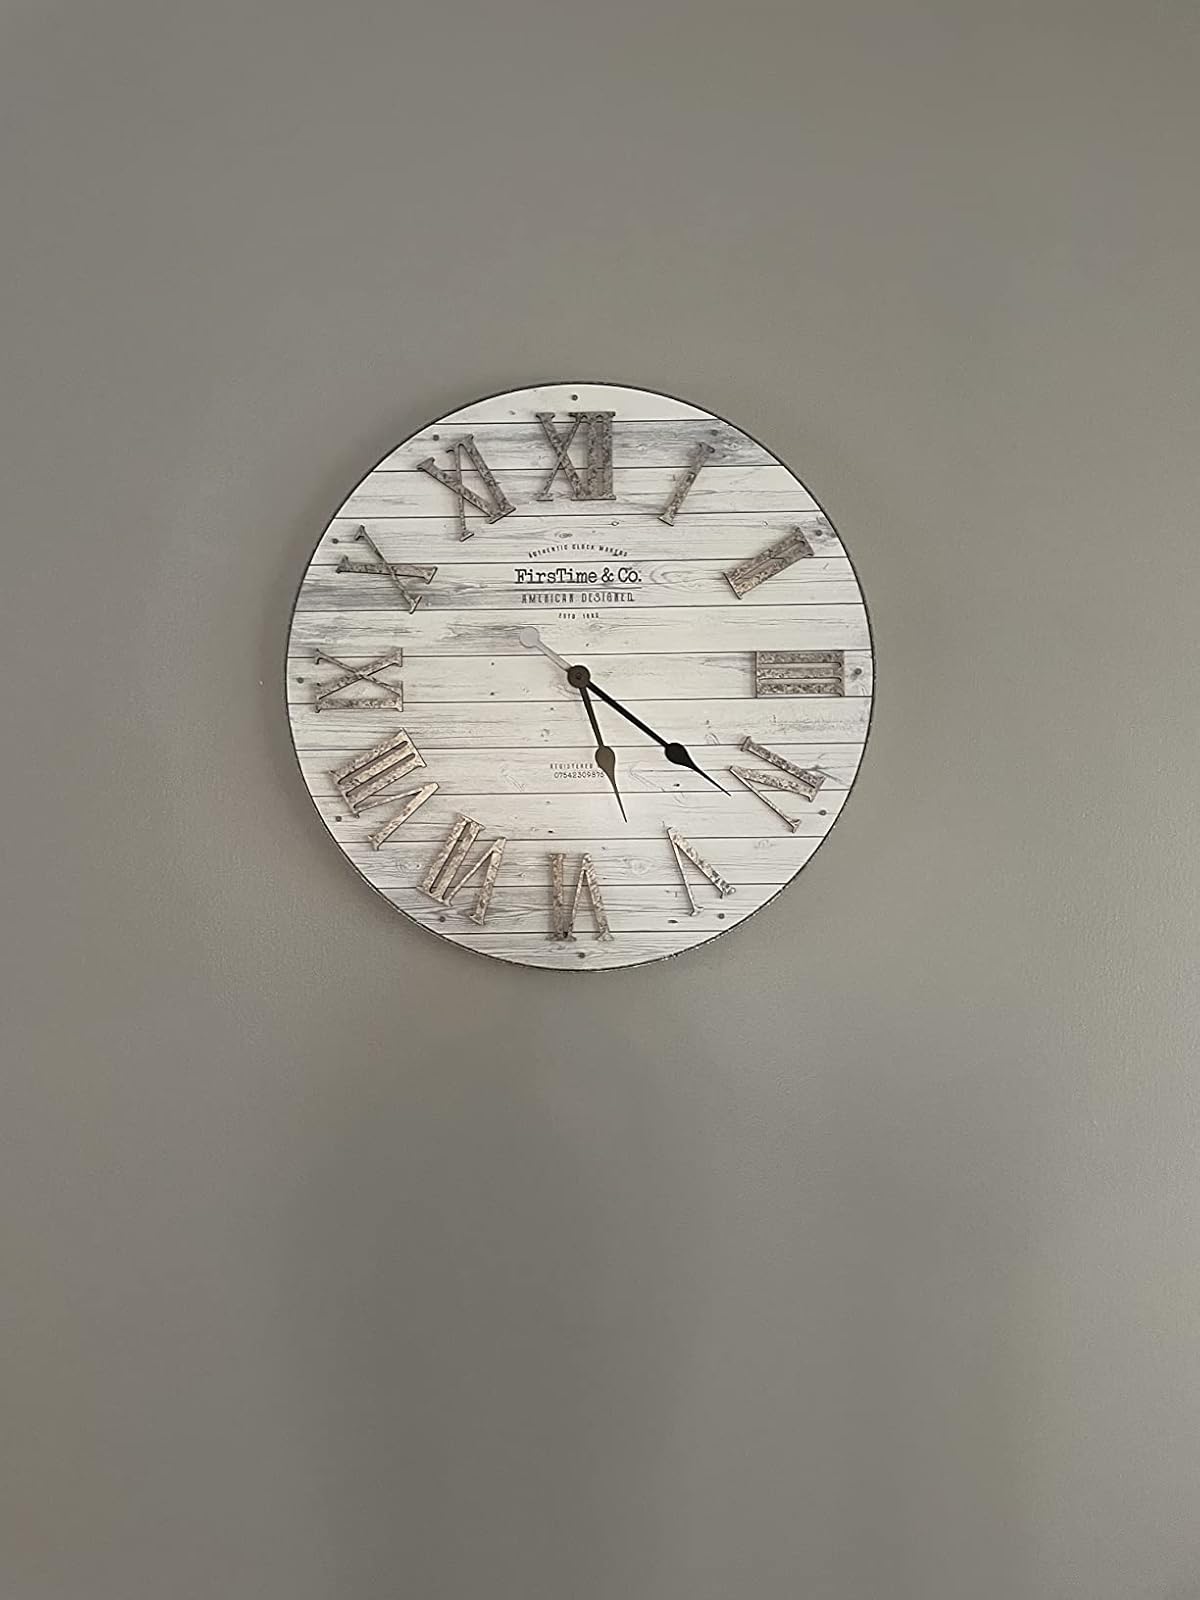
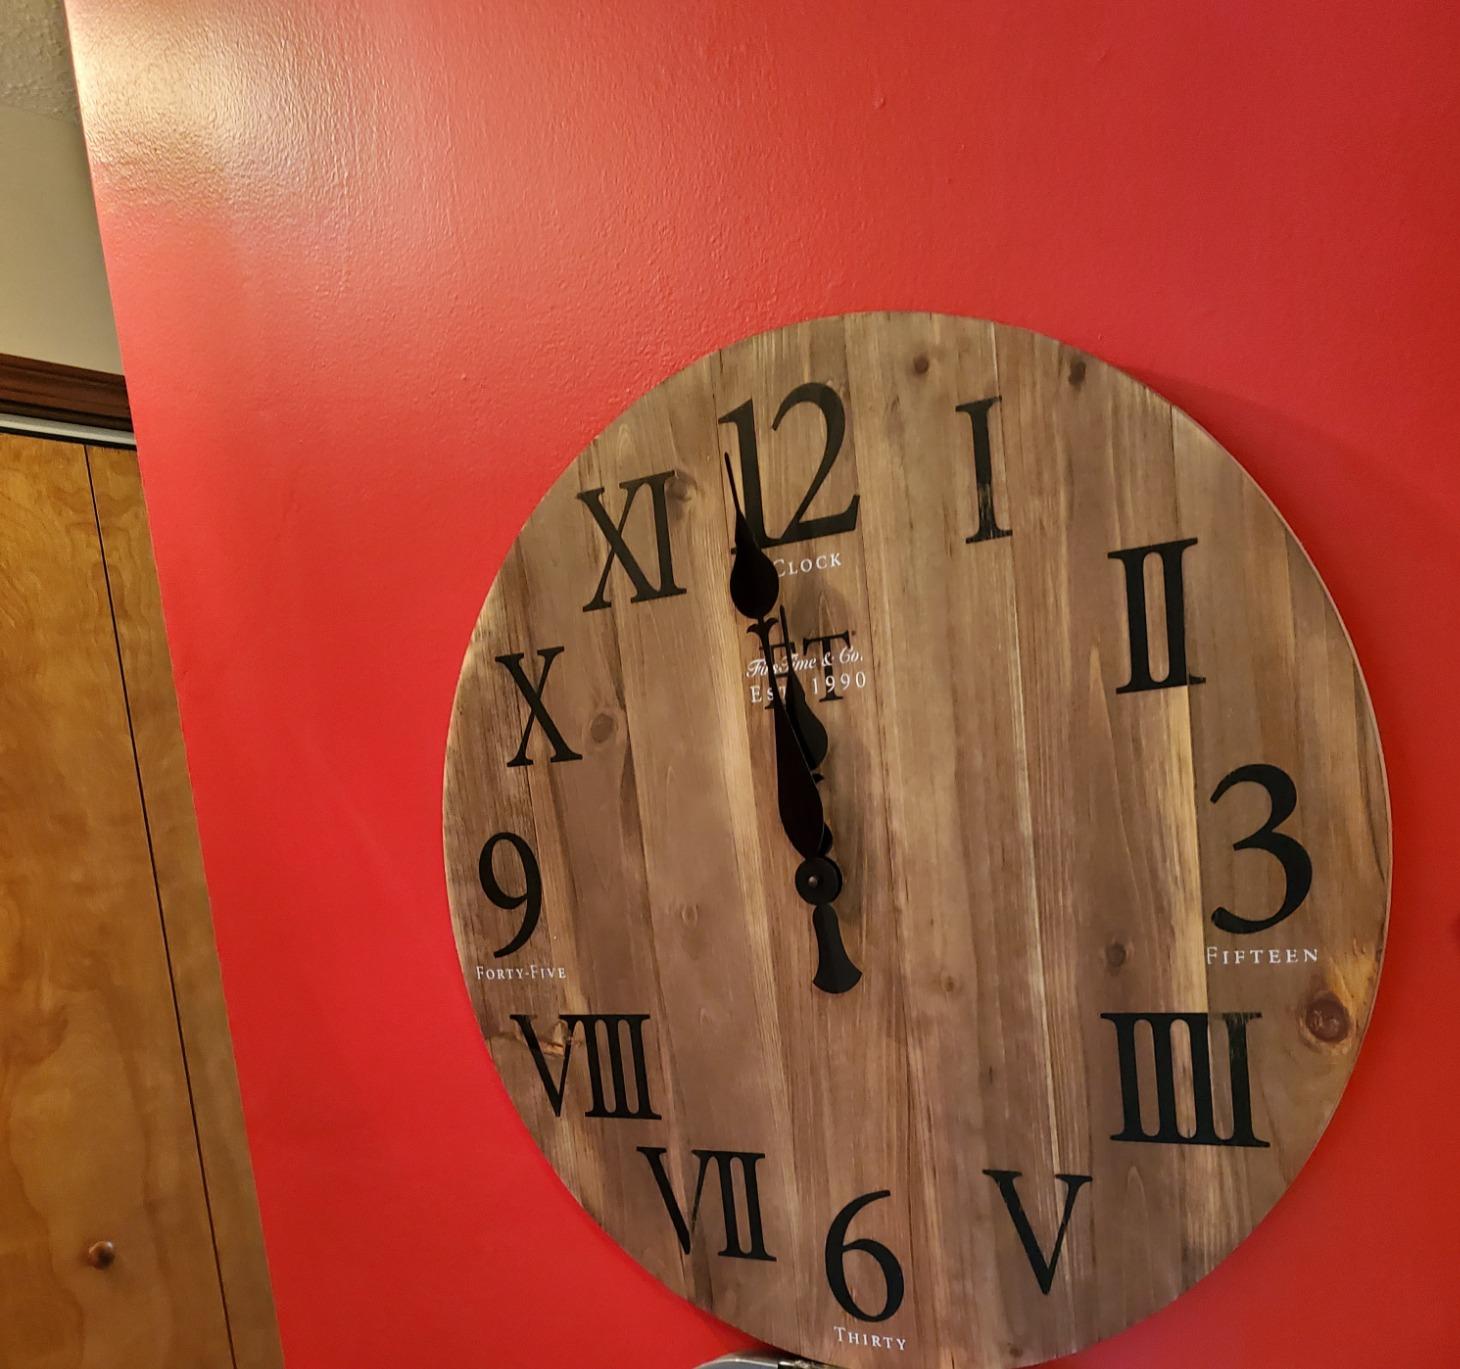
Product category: clock
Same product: no